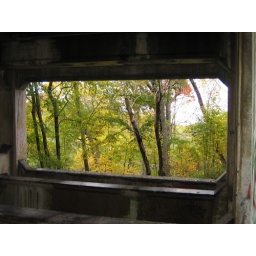
under train bridge